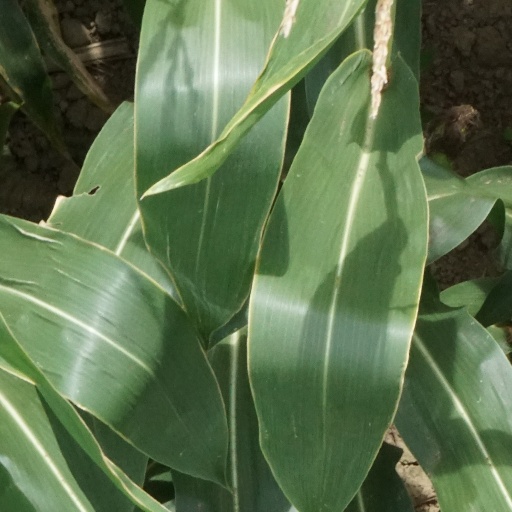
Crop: maize; corn